52nd International Film Festival of India

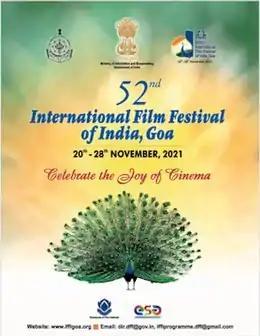
Official poster

The 52nd International Film Festival of India opened on 20 November 2021 with "The King of All the World" ("El Rey de Todo El Mundo") by Carlos Saura in Goa. Like the 51st edition, this edition was held in a hybrid format which combined online and face-to-face participation. The BRICS Film Festival was held alongside main festival, in which films from BRICS nations, namely Brazil, Russia, South Africa, China and India were showcased. These five countries were 'the 'countries of focus' in the 52nd edition of the festival.